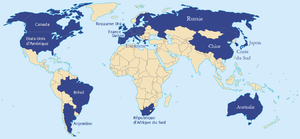
Le forum international Génération IV est une initiative du département de l'Énergie des États-Unis destinée à instaurer une coopération internationale dans le cadre du développement des systèmes nucléaires dits de quatrième génération.
Le cycle du combustible nucléaire est l'ensemble des opérations de fourniture de combustible aux réacteurs nucléaires, puis de gestion du combustible irradié, depuis l'extraction du minerai jusqu'à la gestion des déchets radioactifs.